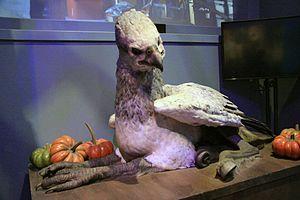
Cette liste présente les cours et examens se déroulant dans l'école fictive de Poudlard, dans la série Harry Potter écrite par J. K. Rowling.